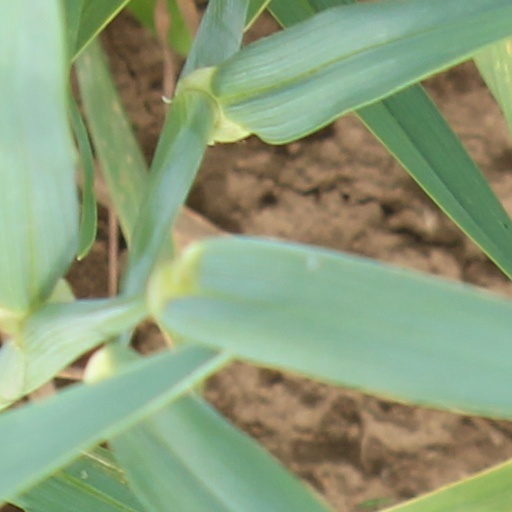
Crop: wheat